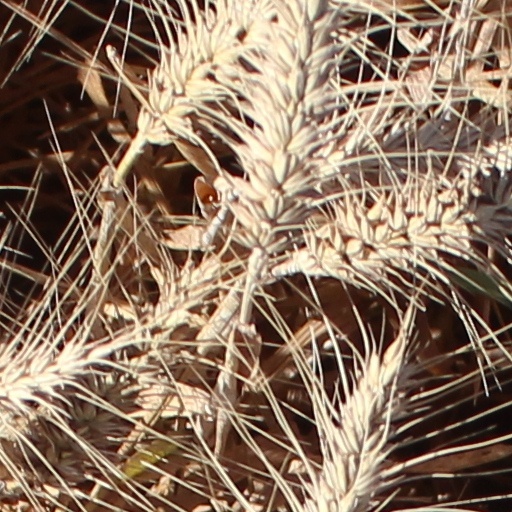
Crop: wheat